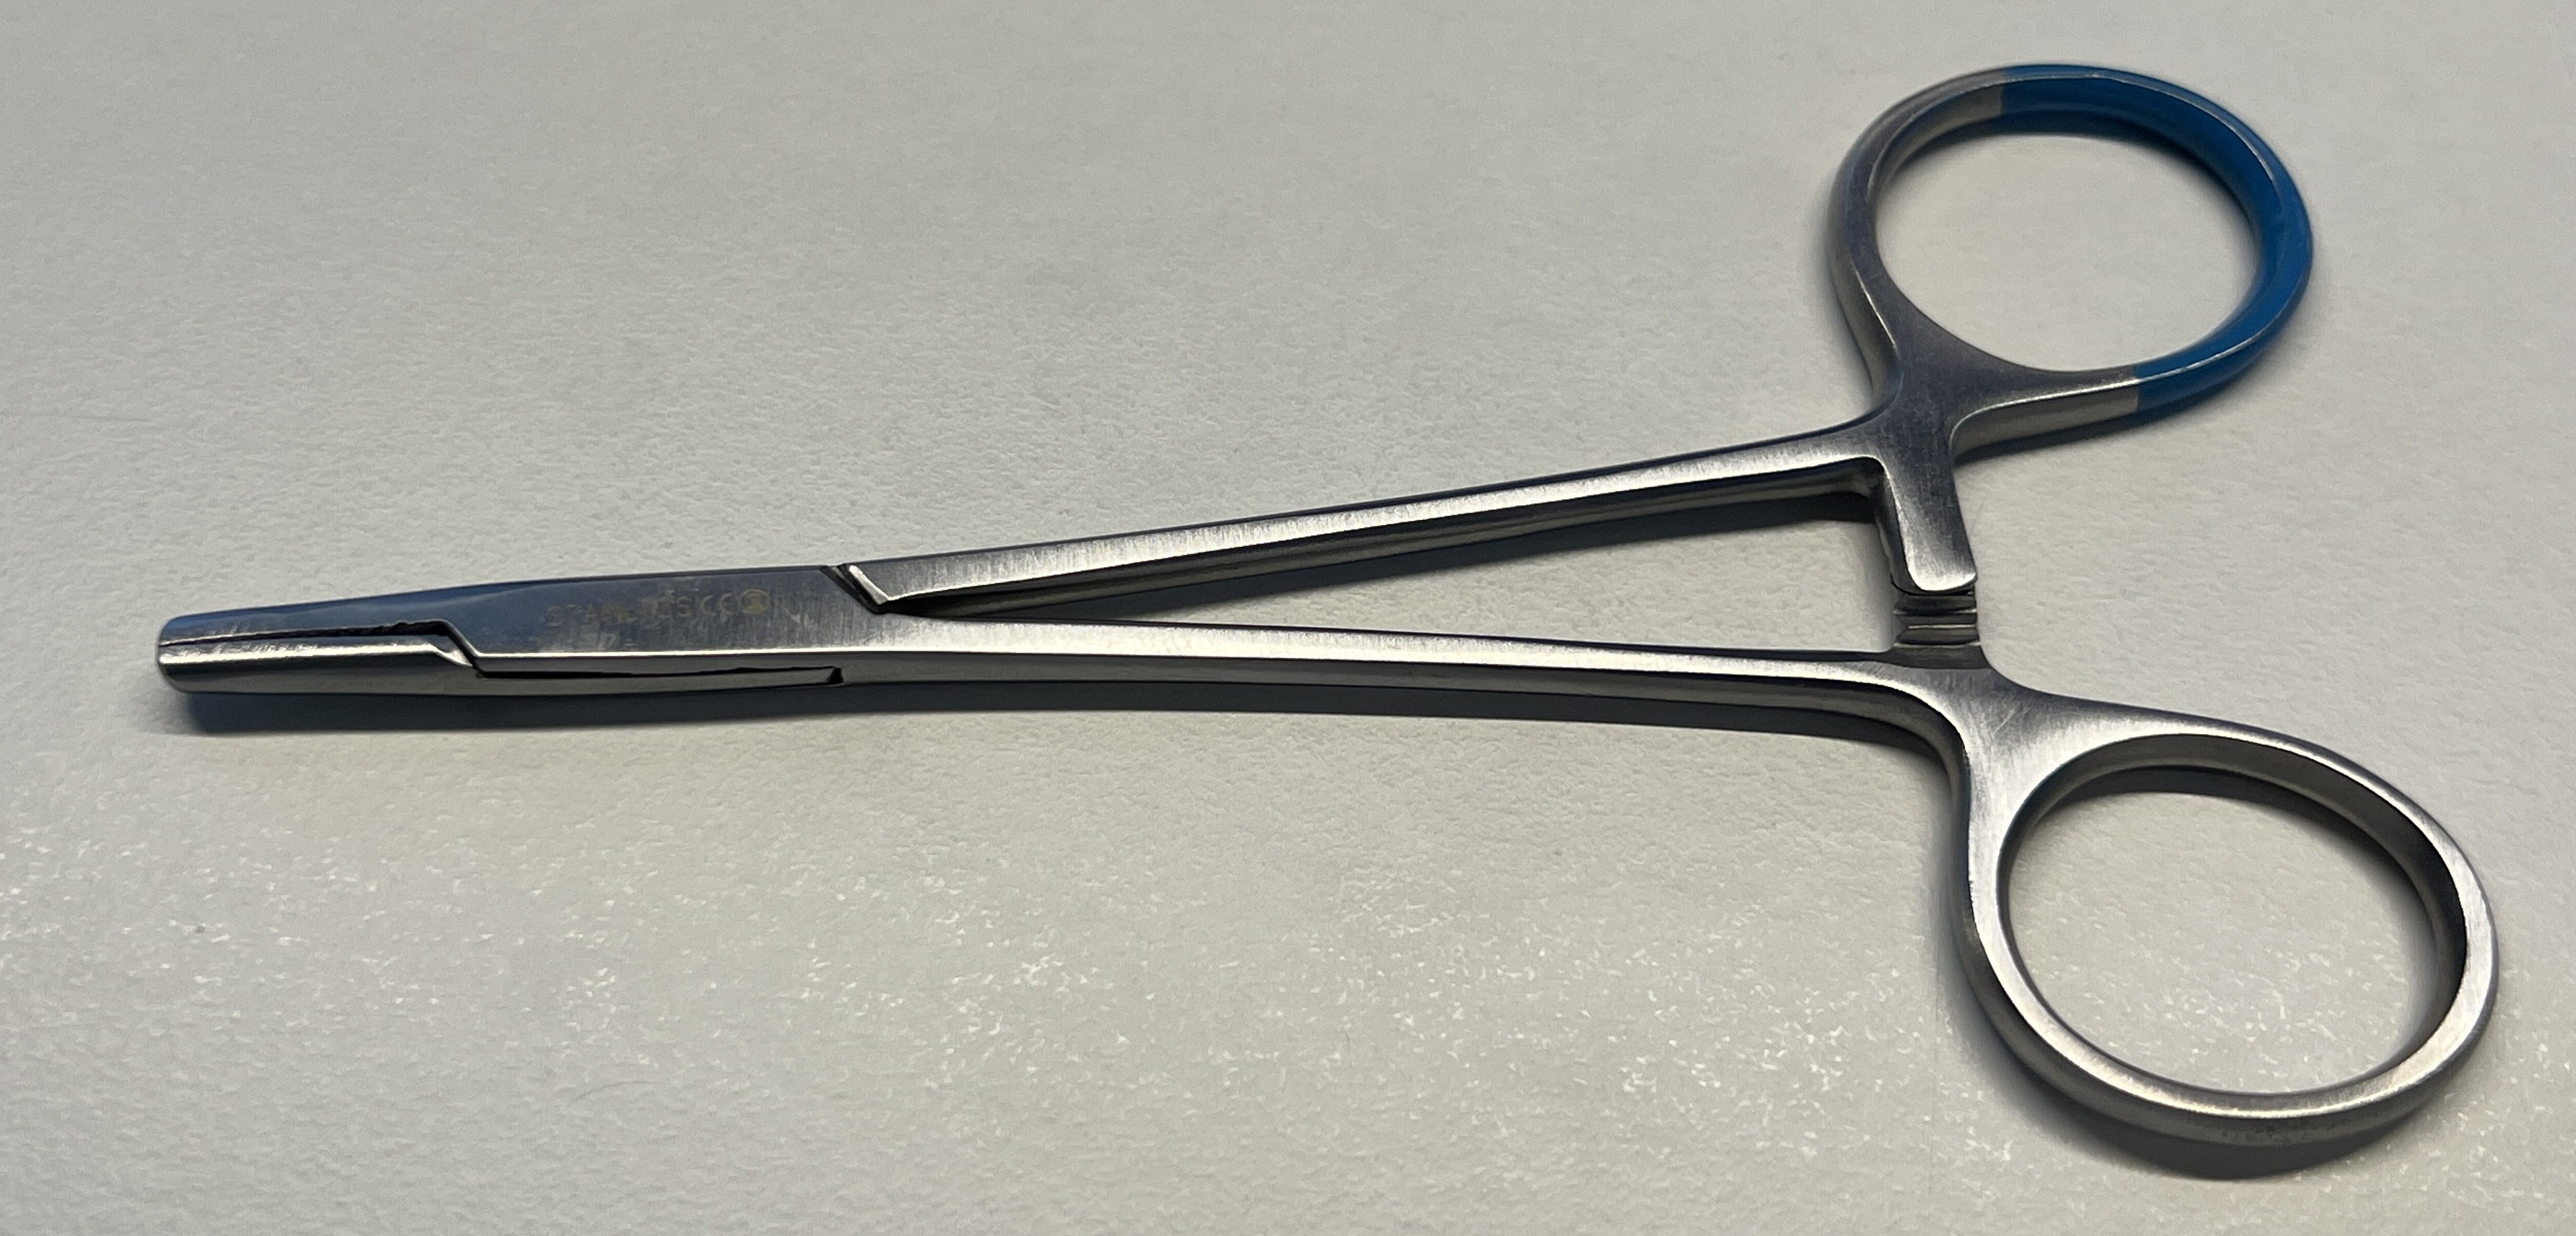
Hinged instrument state: closed